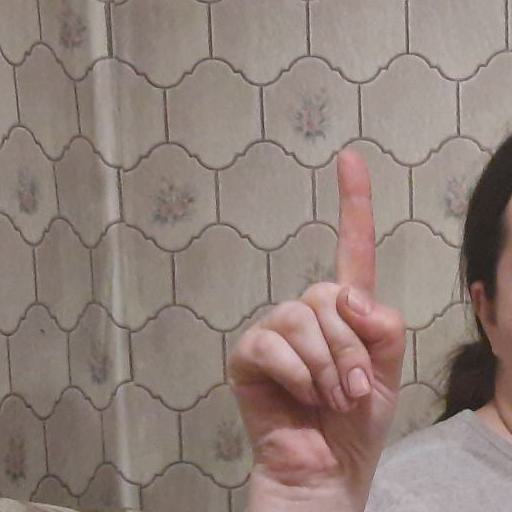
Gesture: one